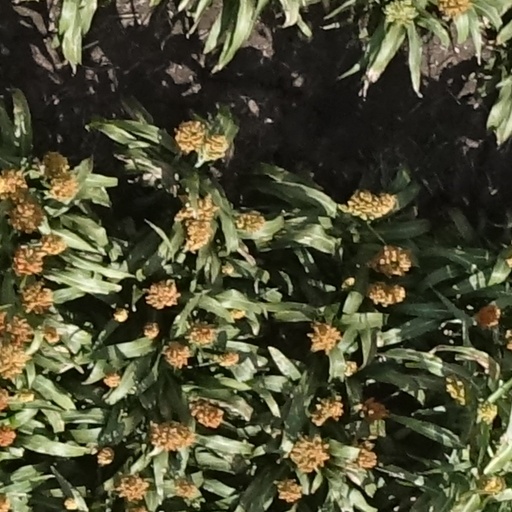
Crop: sorghum